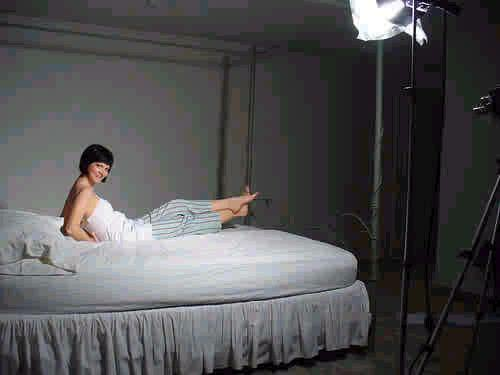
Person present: Yes